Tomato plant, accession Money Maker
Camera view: horizontal (90 deg, fisheye); turntable rotation: 30 degrees
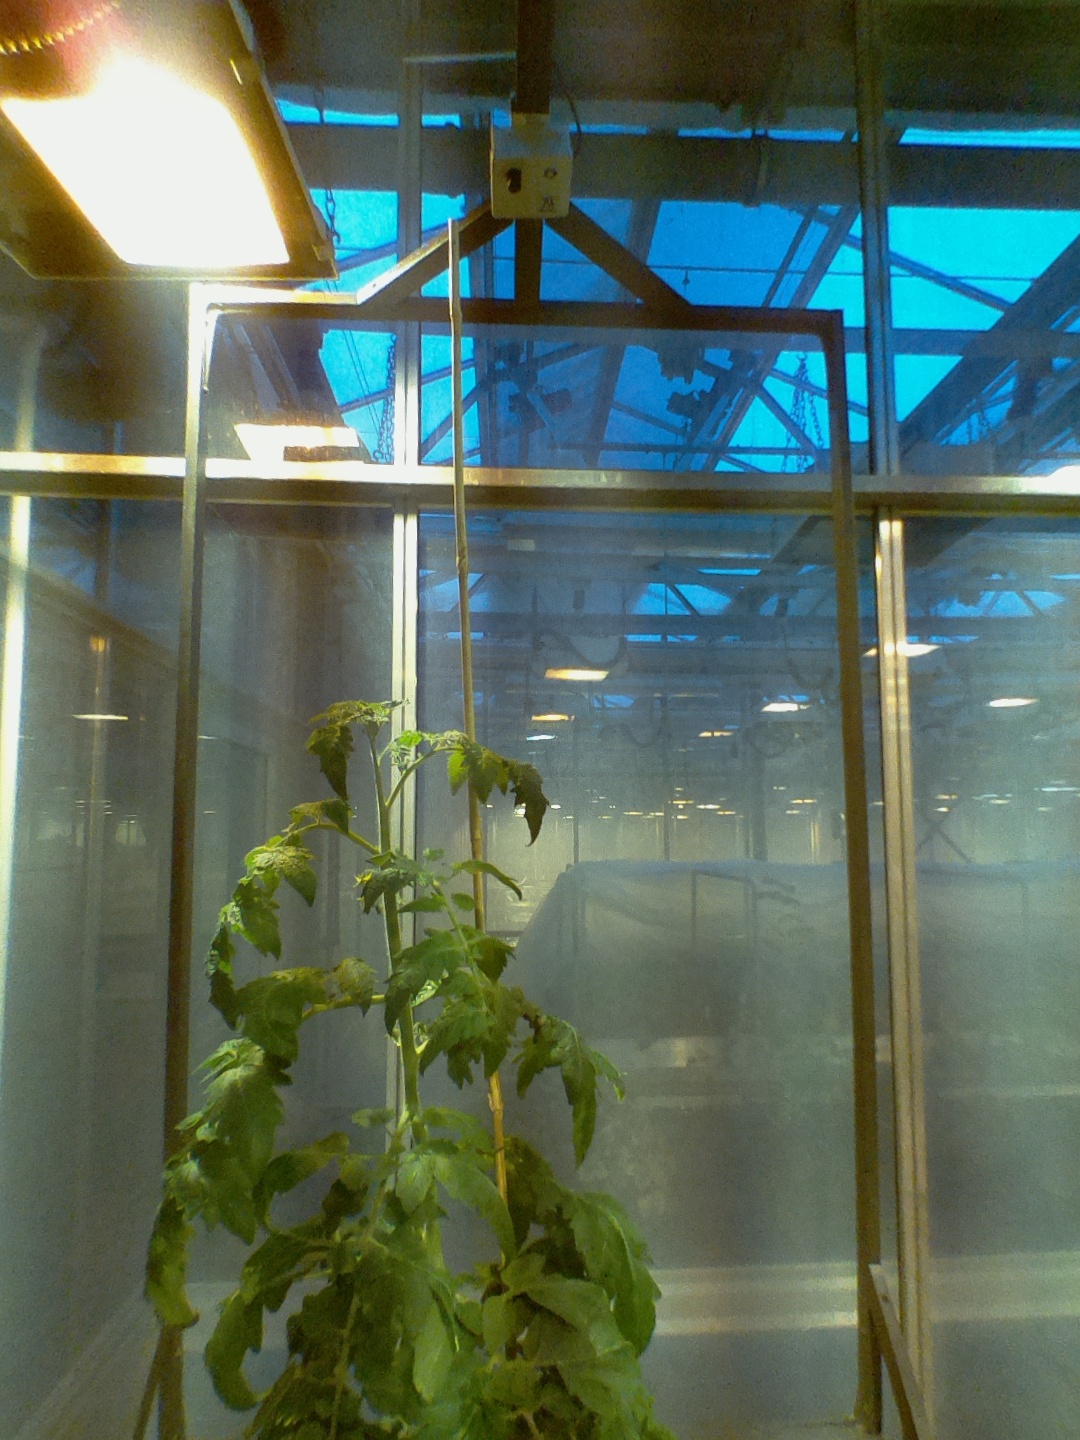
BBCH growth stage 65: Full flowering, 50%-60% of flowers open, first petals falling